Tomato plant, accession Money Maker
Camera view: tilt-top (135 deg); turntable rotation: 90 degrees
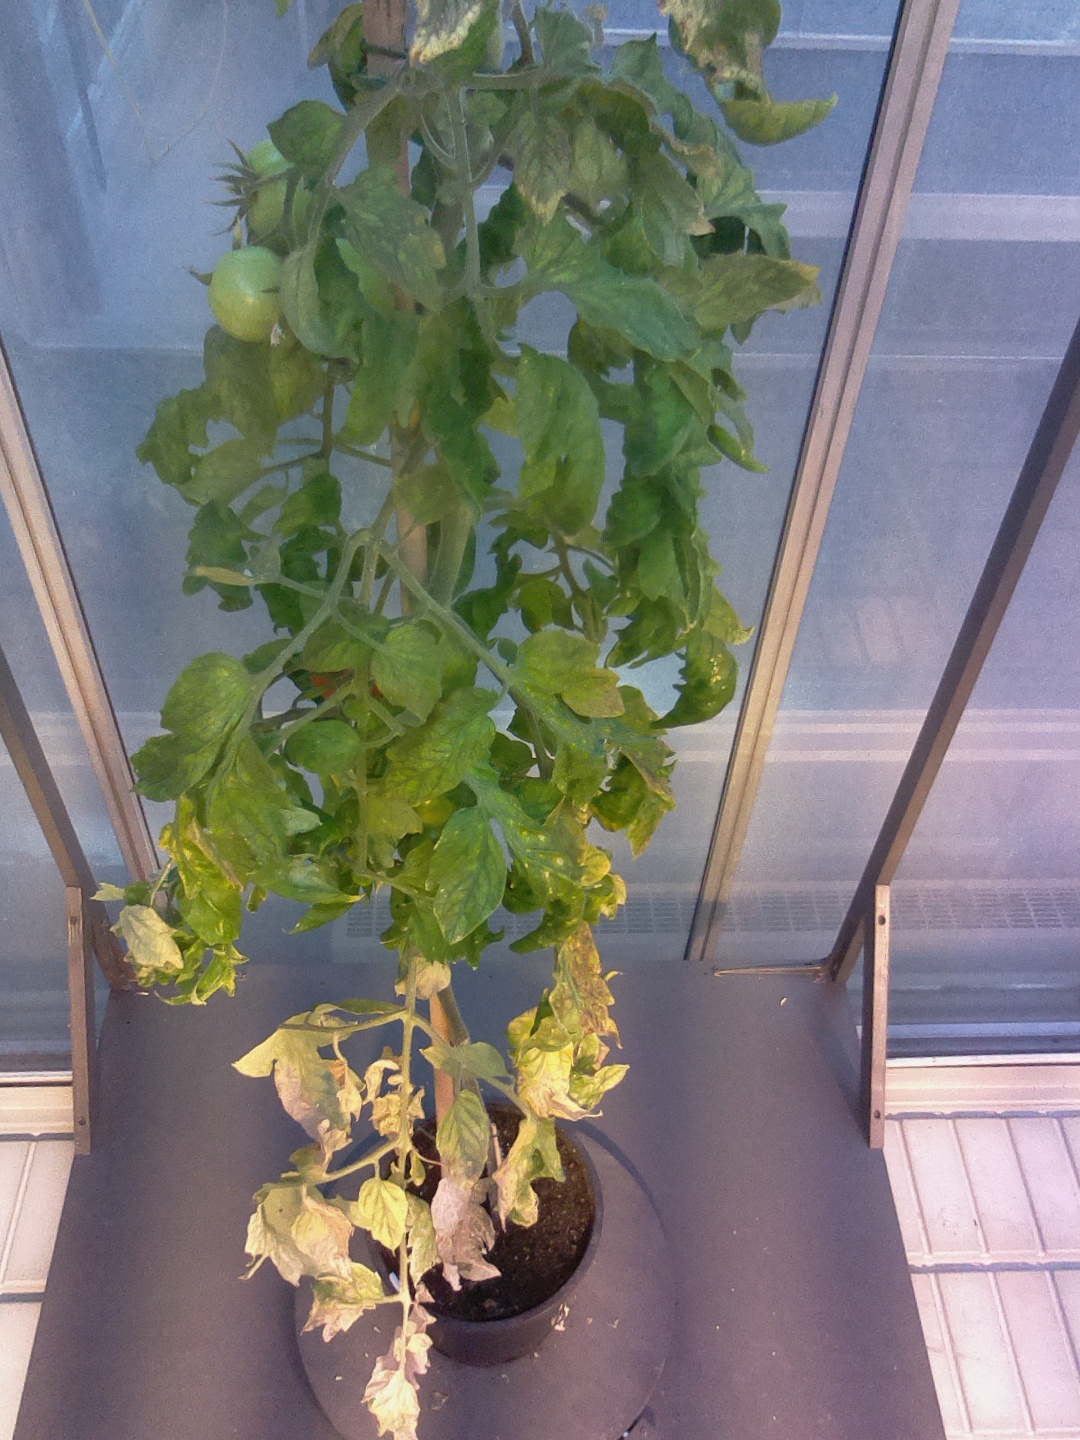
BBCH growth stage 81: 10%-20% of fruits show typical fully ripe color